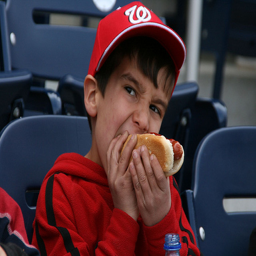
A boy with a baseball hat, eating a hot dog while sitting in a stadium seat.
A young boy eating a hotdog at a baseball game.
Boy wearing a Washington Nationals hate eating a hot dog.
A small boy wearing red, eating a hotdog at an event
A boy in a baseball hat eating a hot dog.